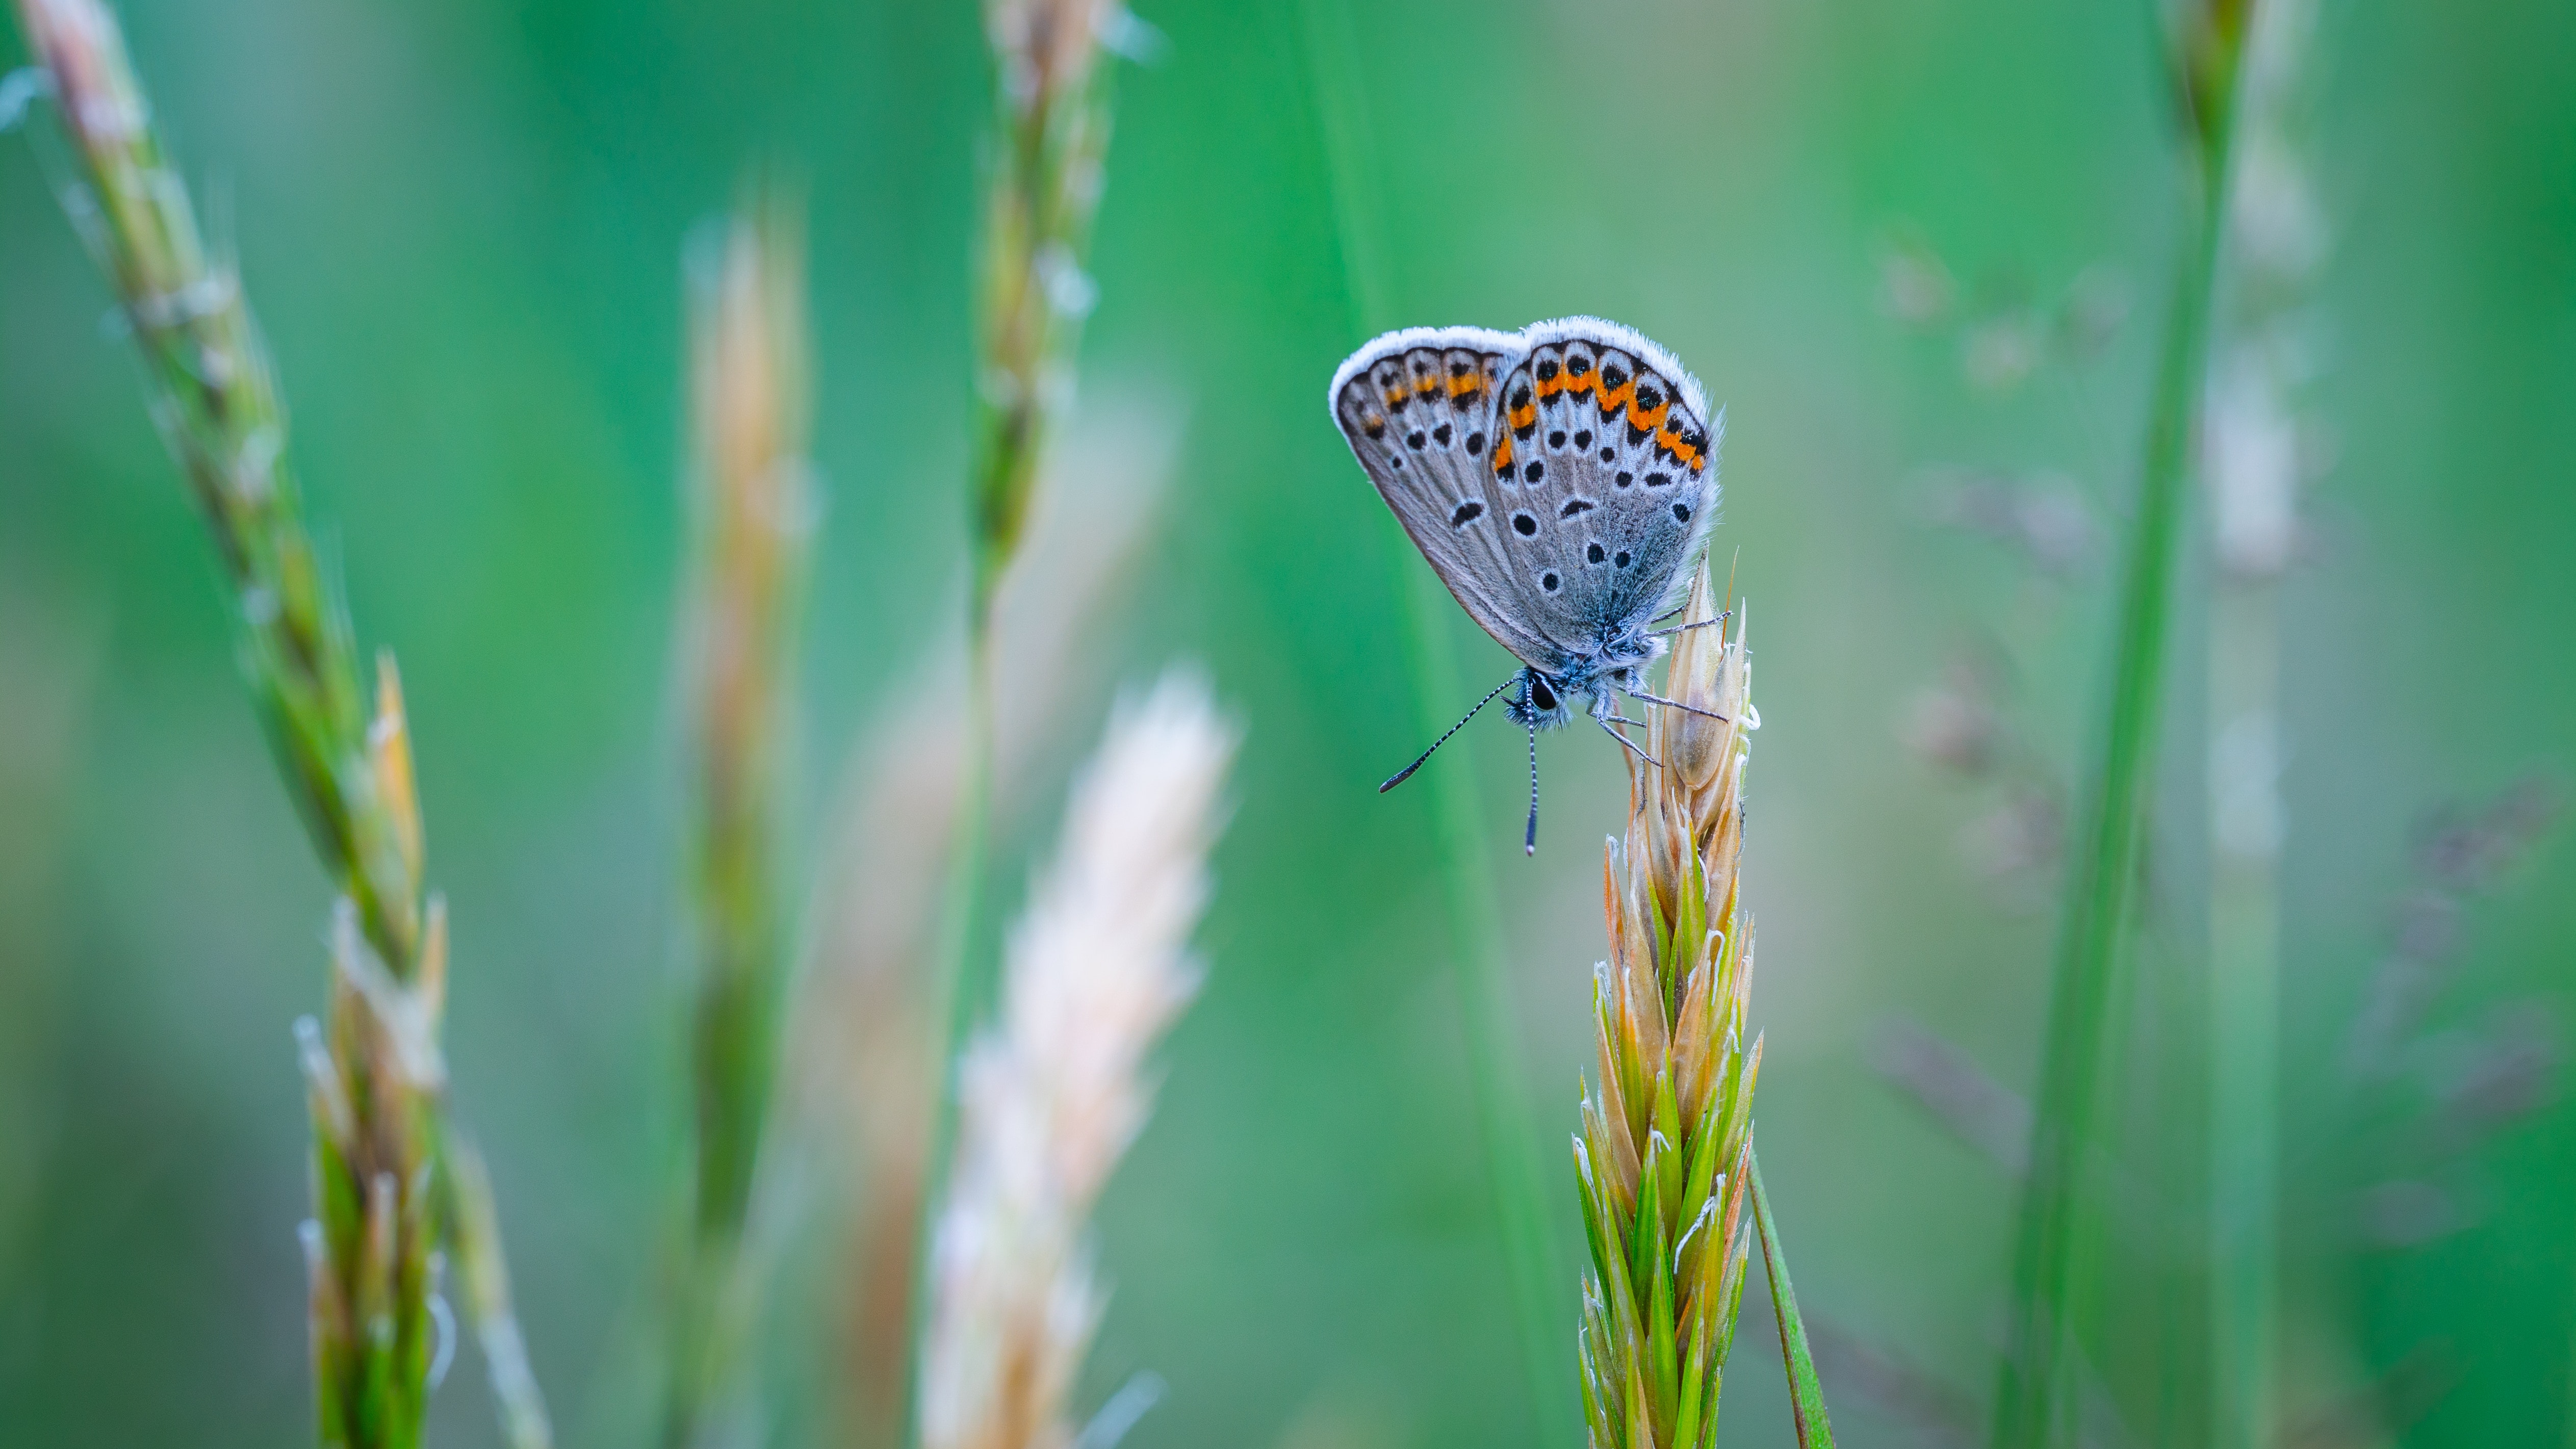
butterfly, insect, common blue, lycaenid, moths and butterflies, Plebejus, lycaena, polyommatus, invertebrate, Aricia, silver studded blue, pollinator, macro photography, Phengaris, brush footed butterfly, organism, plant, grass, Brown argus, wildlife, Short tailed blue, arthropod, pieridae, Cupido butterfly, Glanville fritillary, vascular plant, argynnis